Marbury, Cheshire

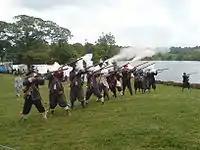
Historical reenactment at the 2009 Merry Days

The Marbury and Quoisley Meres with their surrounding reed beds form a significant wildlife habitat. Quoisley Meres are a Site of Special Scientific Interest and have also been designated Wetlands of International Importance, as part of the Midland Meres and Mosses Ramsar site. The meres are important for wildfowl; gadwall, garganey and ruddy ducks are among the species observed at Quoisley, with great crested, red-necked and Slavonian grebes, great and little bittern, Canada and pink-footed geese, coots, moorhens and mute swans recorded at Marbury. The woodland across the civil parish also supports birdlife, with nightingale and marsh tit being among the many species recorded here.